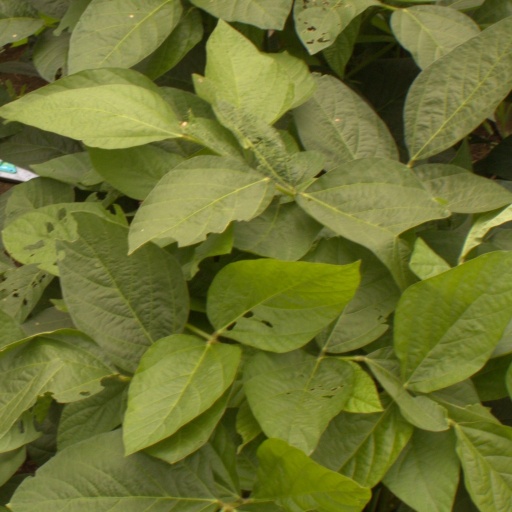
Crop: soybean